Quincy College

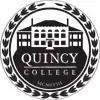
Seal of Quincy College

Quincy College (QC) is a public community college in Quincy, Massachusetts. It is an open admission school that offers associate degrees, bachelor degrees, and certificate programs. It was founded in 1958 and enrolls approximately 3,500 students at campuses in Quincy and Plymouth, Massachusetts.